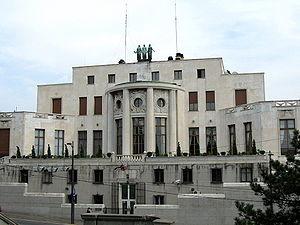
La rue Pariska, la rue de Paris, est une rue de Belgrade, la capitale de la Serbie, située dans la municipalité urbaine de Stari grad.
Cette page présente une liste des missions diplomatiques en Serbie.
Les représentations diplomatiques de la France sont dues à ses missions diplomatiques. Avec ses 160 ambassades, la France dispose du troisième réseau d'ambassades et de consulats au monde après les États-Unis et la Chine. Elle précède le Royaume-Uni et l'Allemagne.
Les relations ont toujours été très riches entre les deux pays : elles remontent au Moyen Âge. Les échanges entre les deux pays s'intensifient tout au long du XIXᵉ siècle, sur les plans culturels, économiques et politiques.
L'ambassade de France en Serbie est la représentation diplomatique de la République française auprès de la République de Serbie. Elle est située à Belgrade, la capitale du pays, et son ambassadeur est, depuis décembre 2017, Frédéric Mondoloni.